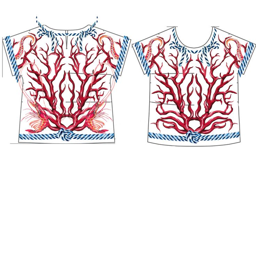
work in progress - collection